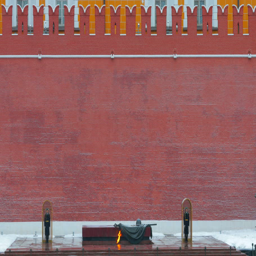
soldiers are on a post